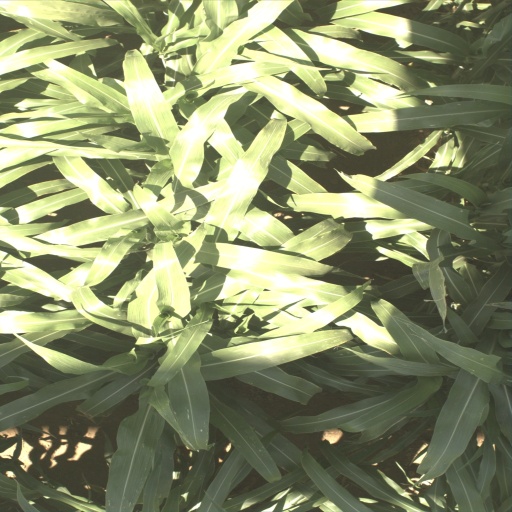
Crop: sorghum